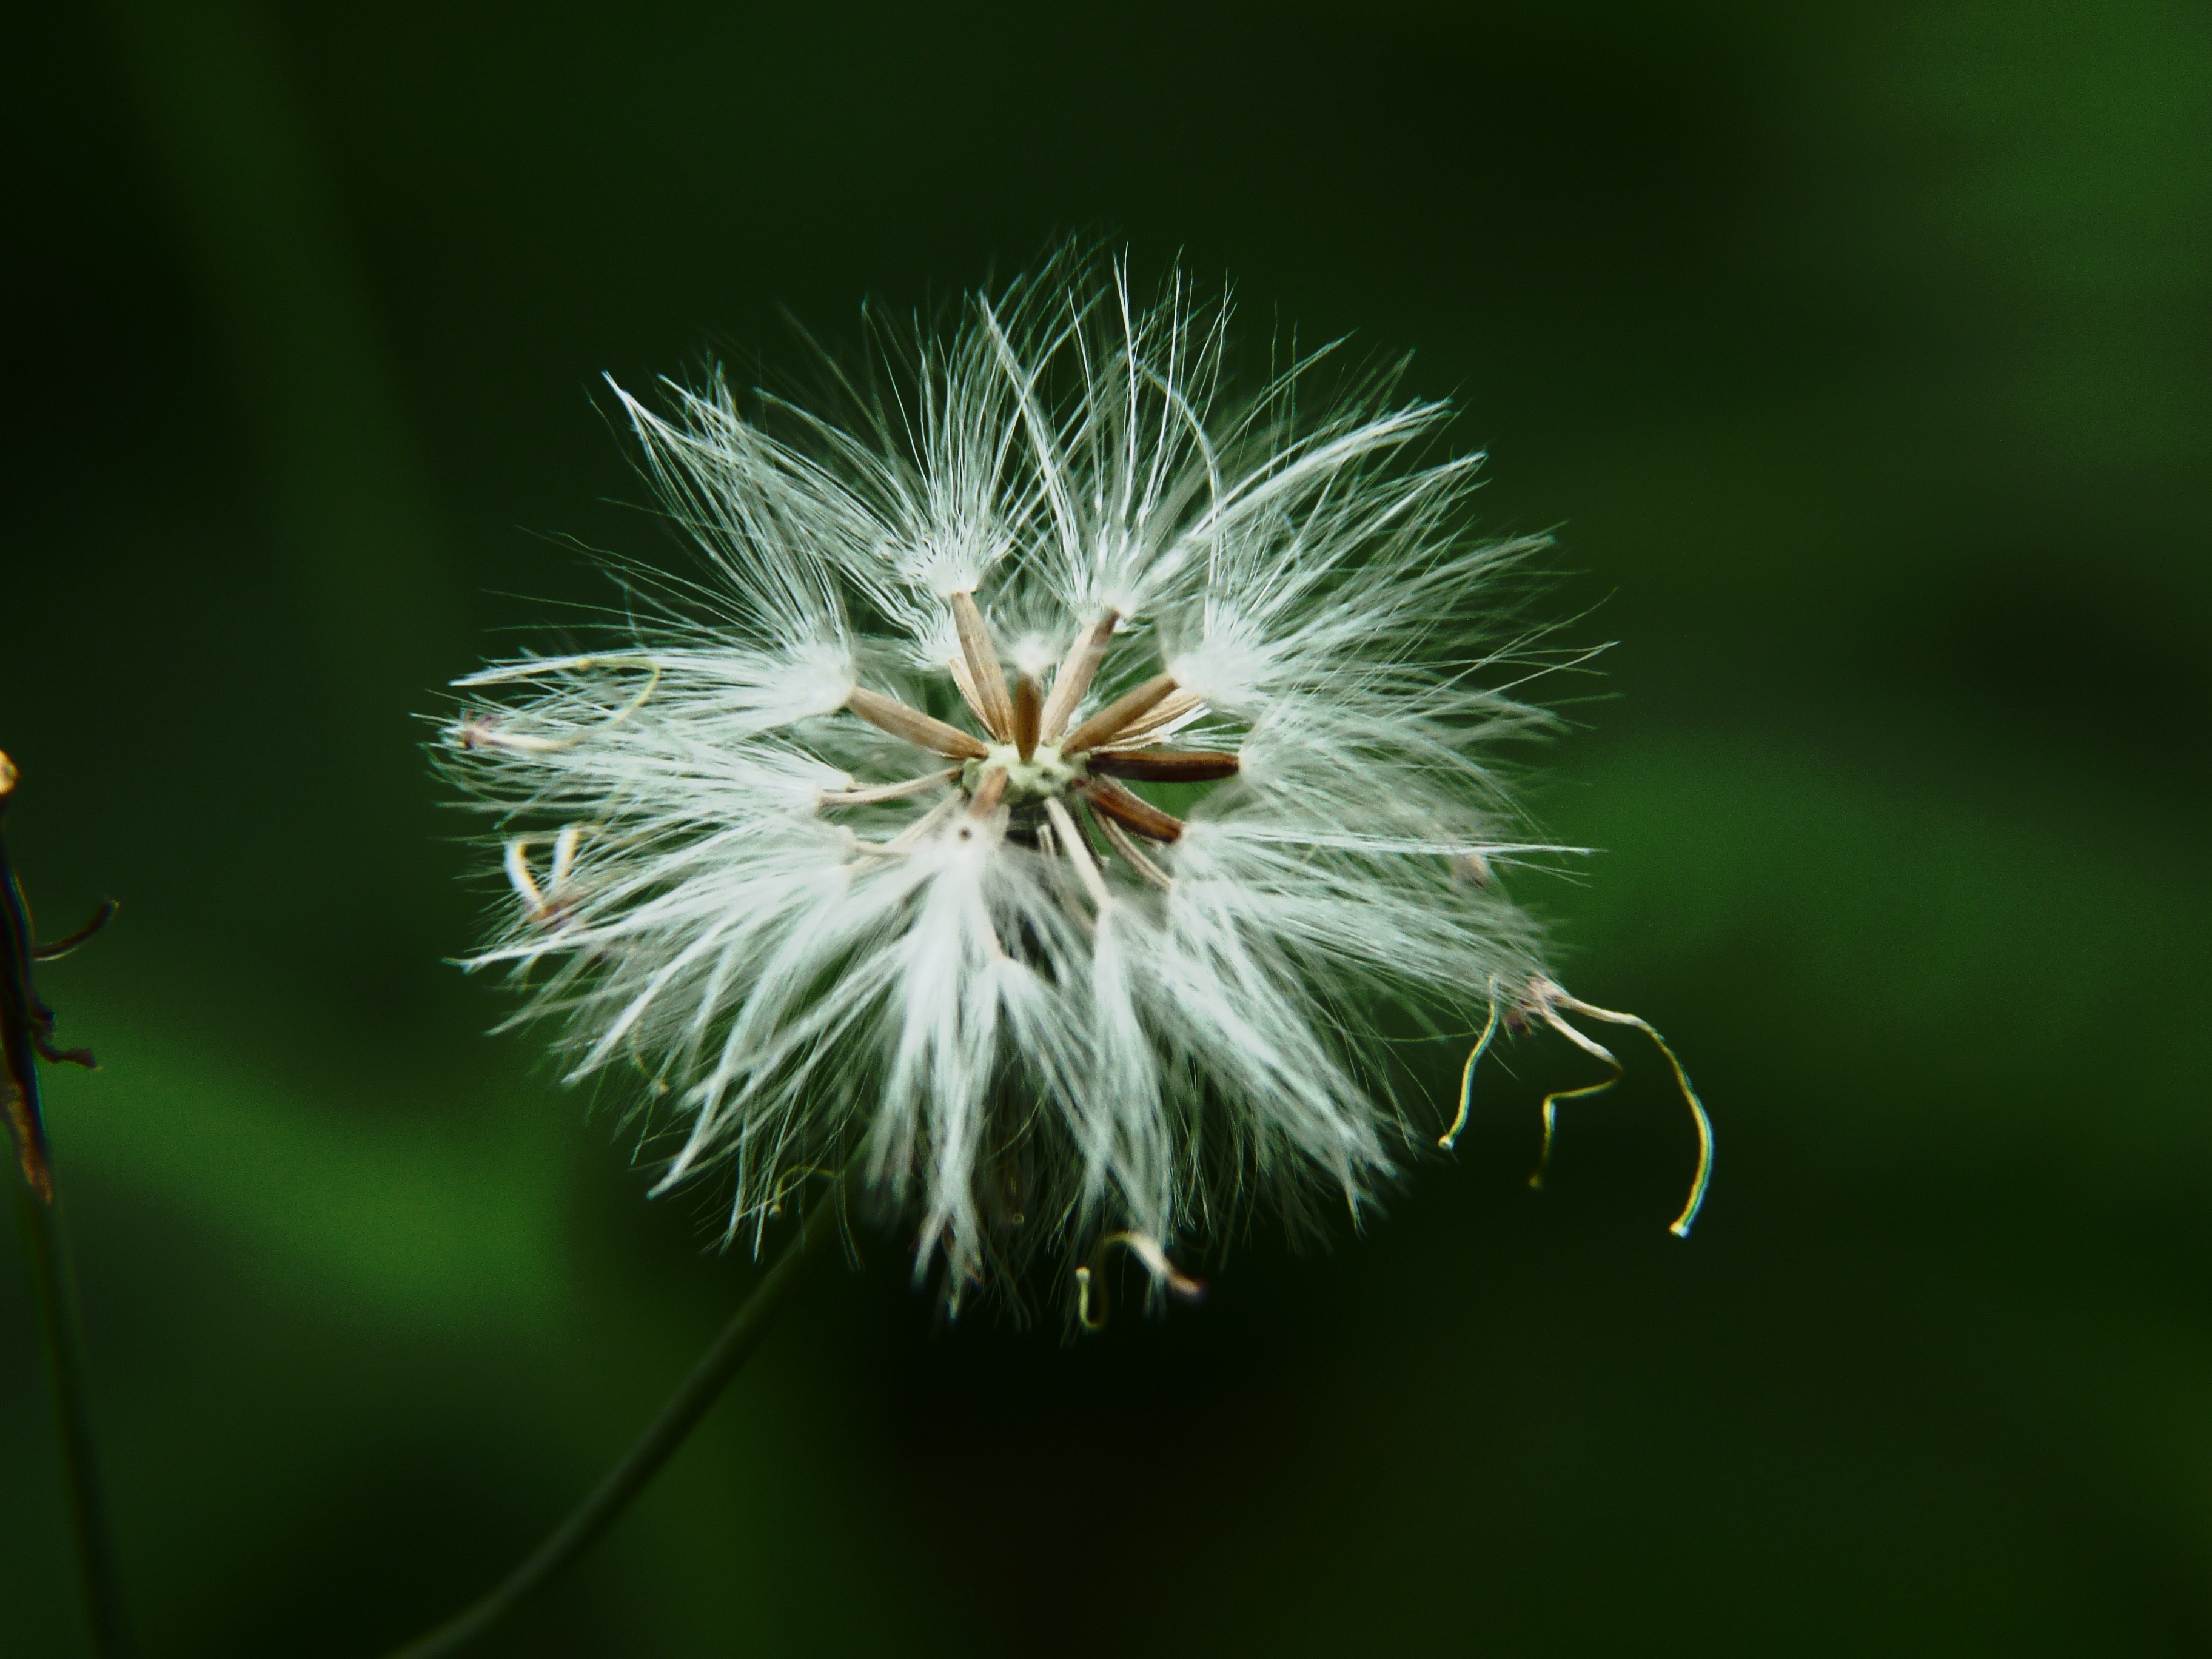
nature, grass, branch, plant, photography, dandelion, sunlight, leaf, flower, petal, pollen, green, botany, flora, wildflower, close up, macro photography, flowering plant, daisy family, grass family, plant stem, land plant, thorns spines and prickles